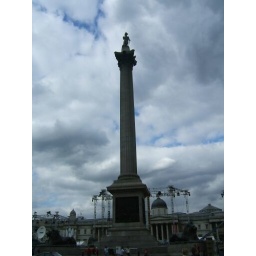
The scaffolding around the base is actually a stage, set up for a Rolf Harris TV event.